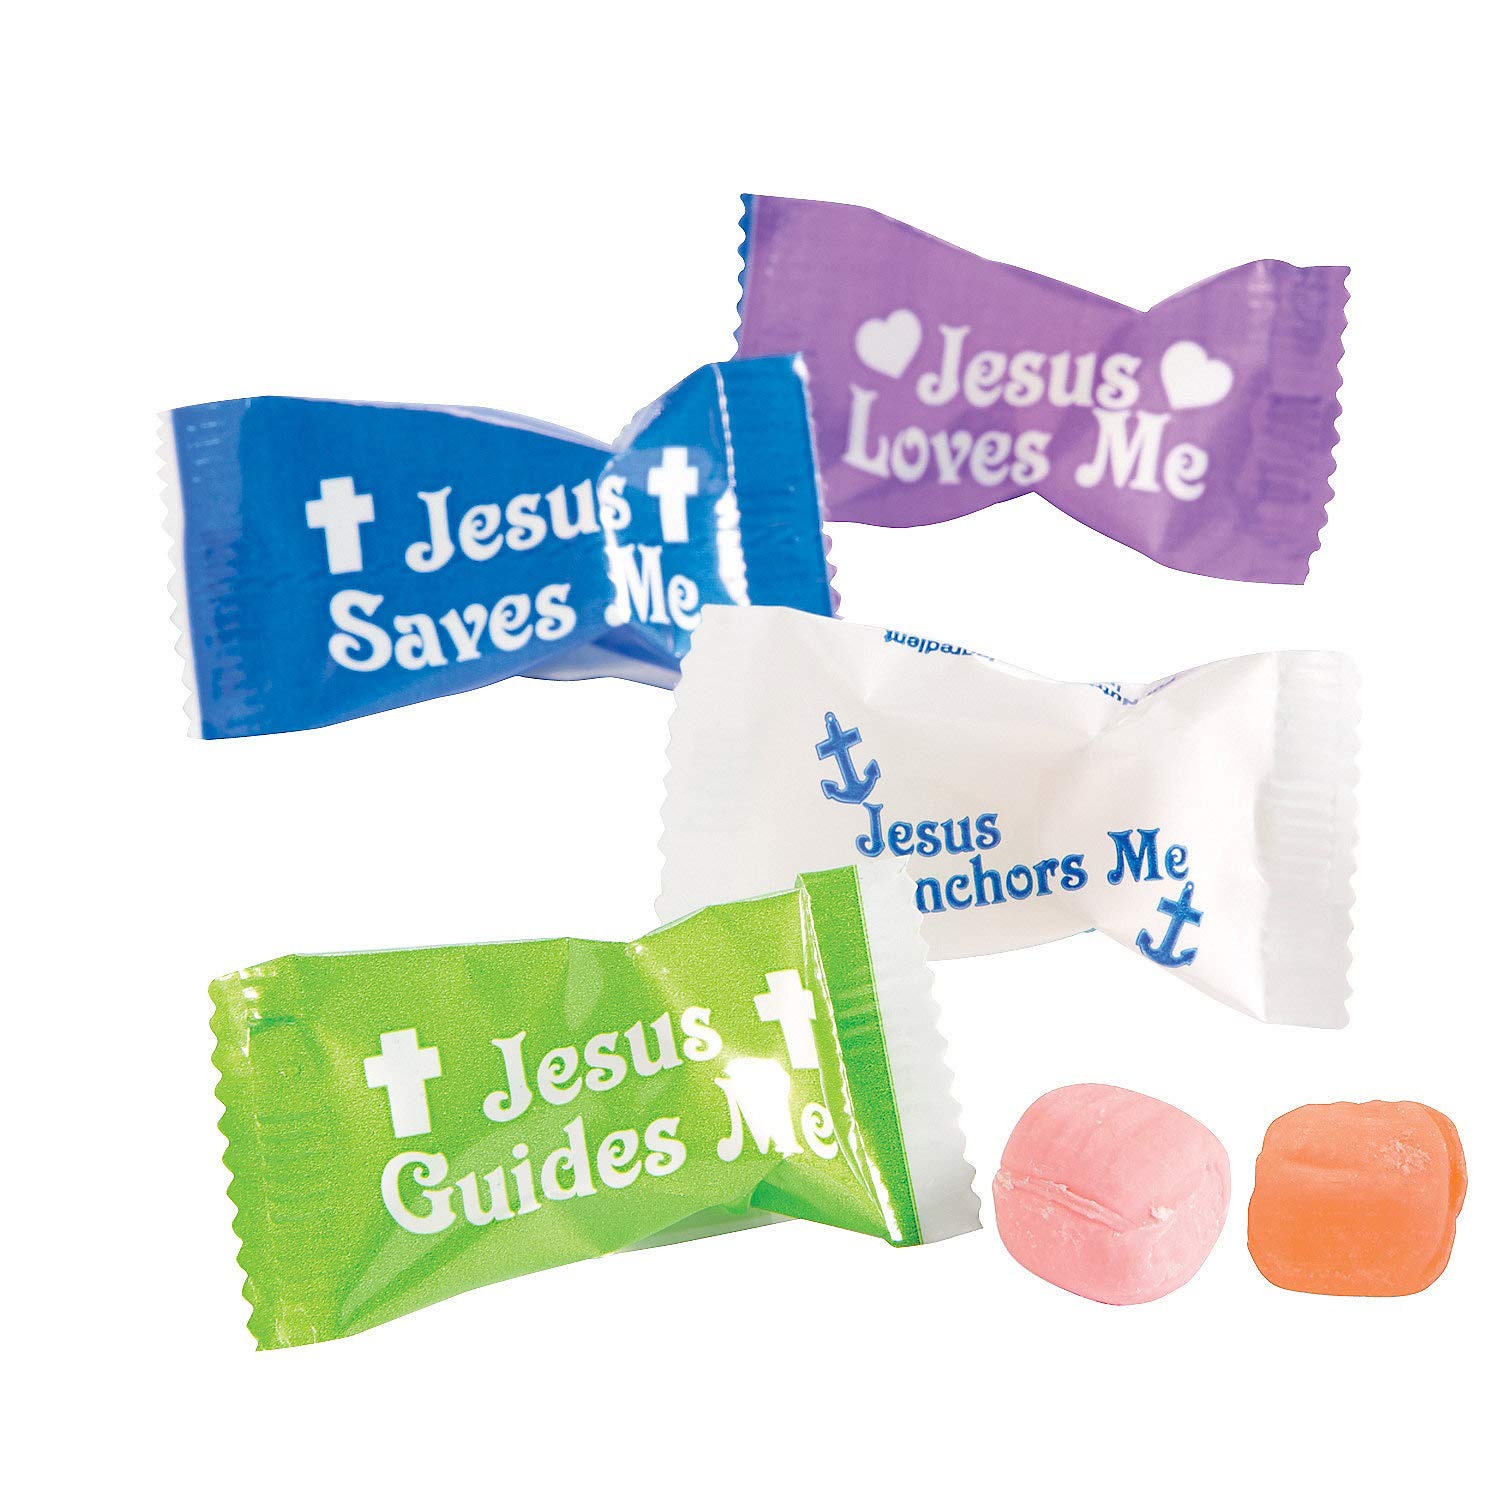
Item Name: Fun Express Jesus Saves Me Sweet Cream Easter Hard Candies (112 Pieces) - VBS Vacation Bible School Supplies/Decor
Bullet Point: This sweet cream candy is perfect for Sunday School, Easter baskets, First Communion and baptism parties and VBS rewards. In delicious fruit flavors, each candy's wrapper is printed with "Jesus Saves Me." These sweets are perfect treats for any Christian celebration and a lovely addition to your dessert trays or candy buffet. Strawberry and orange flavors. Individually wrapped. (108 pcs per unit) Fat-Free. 14 oz. OTC
Product Description: This sweet cream candy is perfect for Sunday School, Easter baskets, First Communion and baptism parties and VBS rewards. In delicious fruit flavors, each candy's wrapper is printed with "Jesus Saves Me." These sweets are perfect treats for any Christian celebration and a lovely addition to your dessert trays or candy buffet. Strawberry and orange flavors. Individually wrapped. (108 pcs per unit) Fat-Free. 14 oz. OTC
Value: 108.0
Unit: Count

Price: 12.09